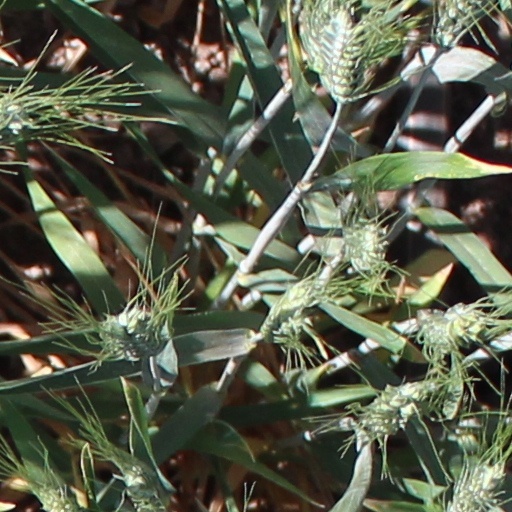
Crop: wheat